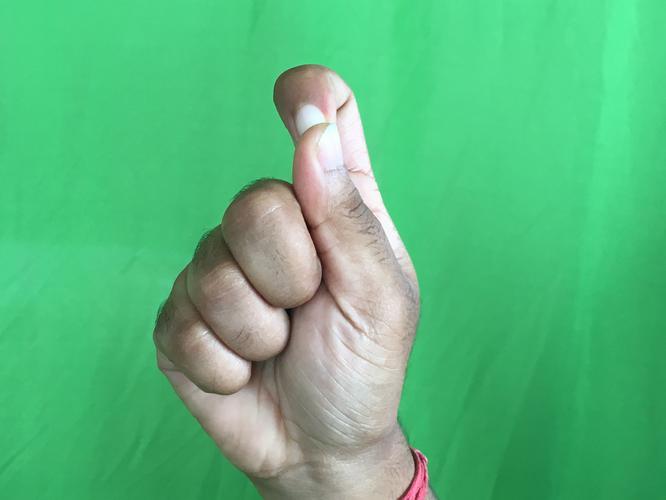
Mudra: Kapith
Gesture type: single_hand